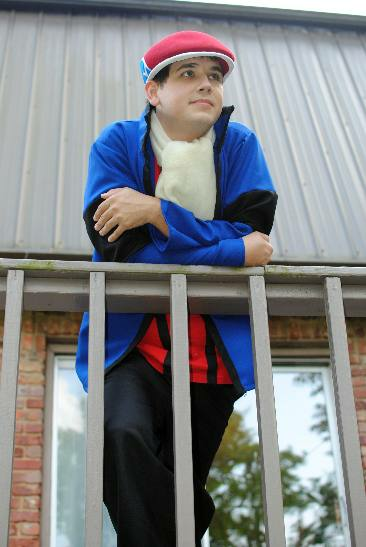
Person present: Yes